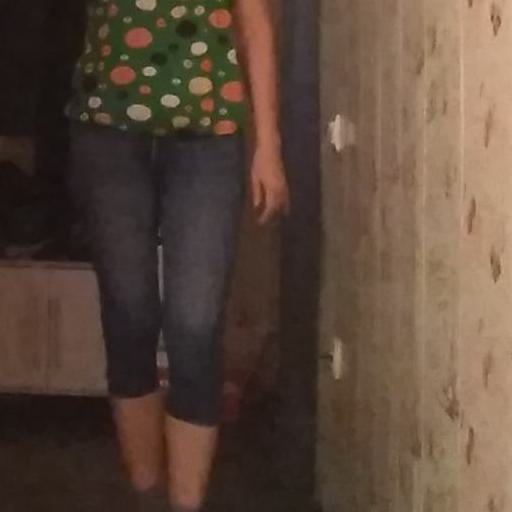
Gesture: no_gesture